Arthur Forbes-Sempill

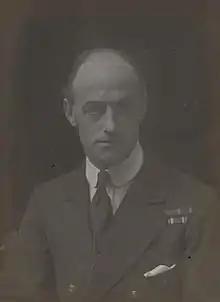

Rear-Admiral The Hon. Arthur Lionel Ochoncar Forbes-Sempill (24 September 1877– 9 May 1962) was a Scottish officer of the Royal Navy active in the First World War.